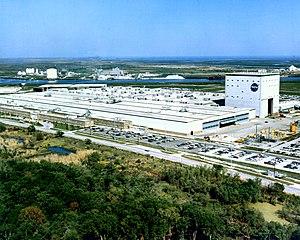
Le centre d'assemblage Michoud est un site de fabrication et d'assemblage de la NASA, situé 24 kilomètres à l'est de La Nouvelle-Orléans en Louisiane aux États-Unis.